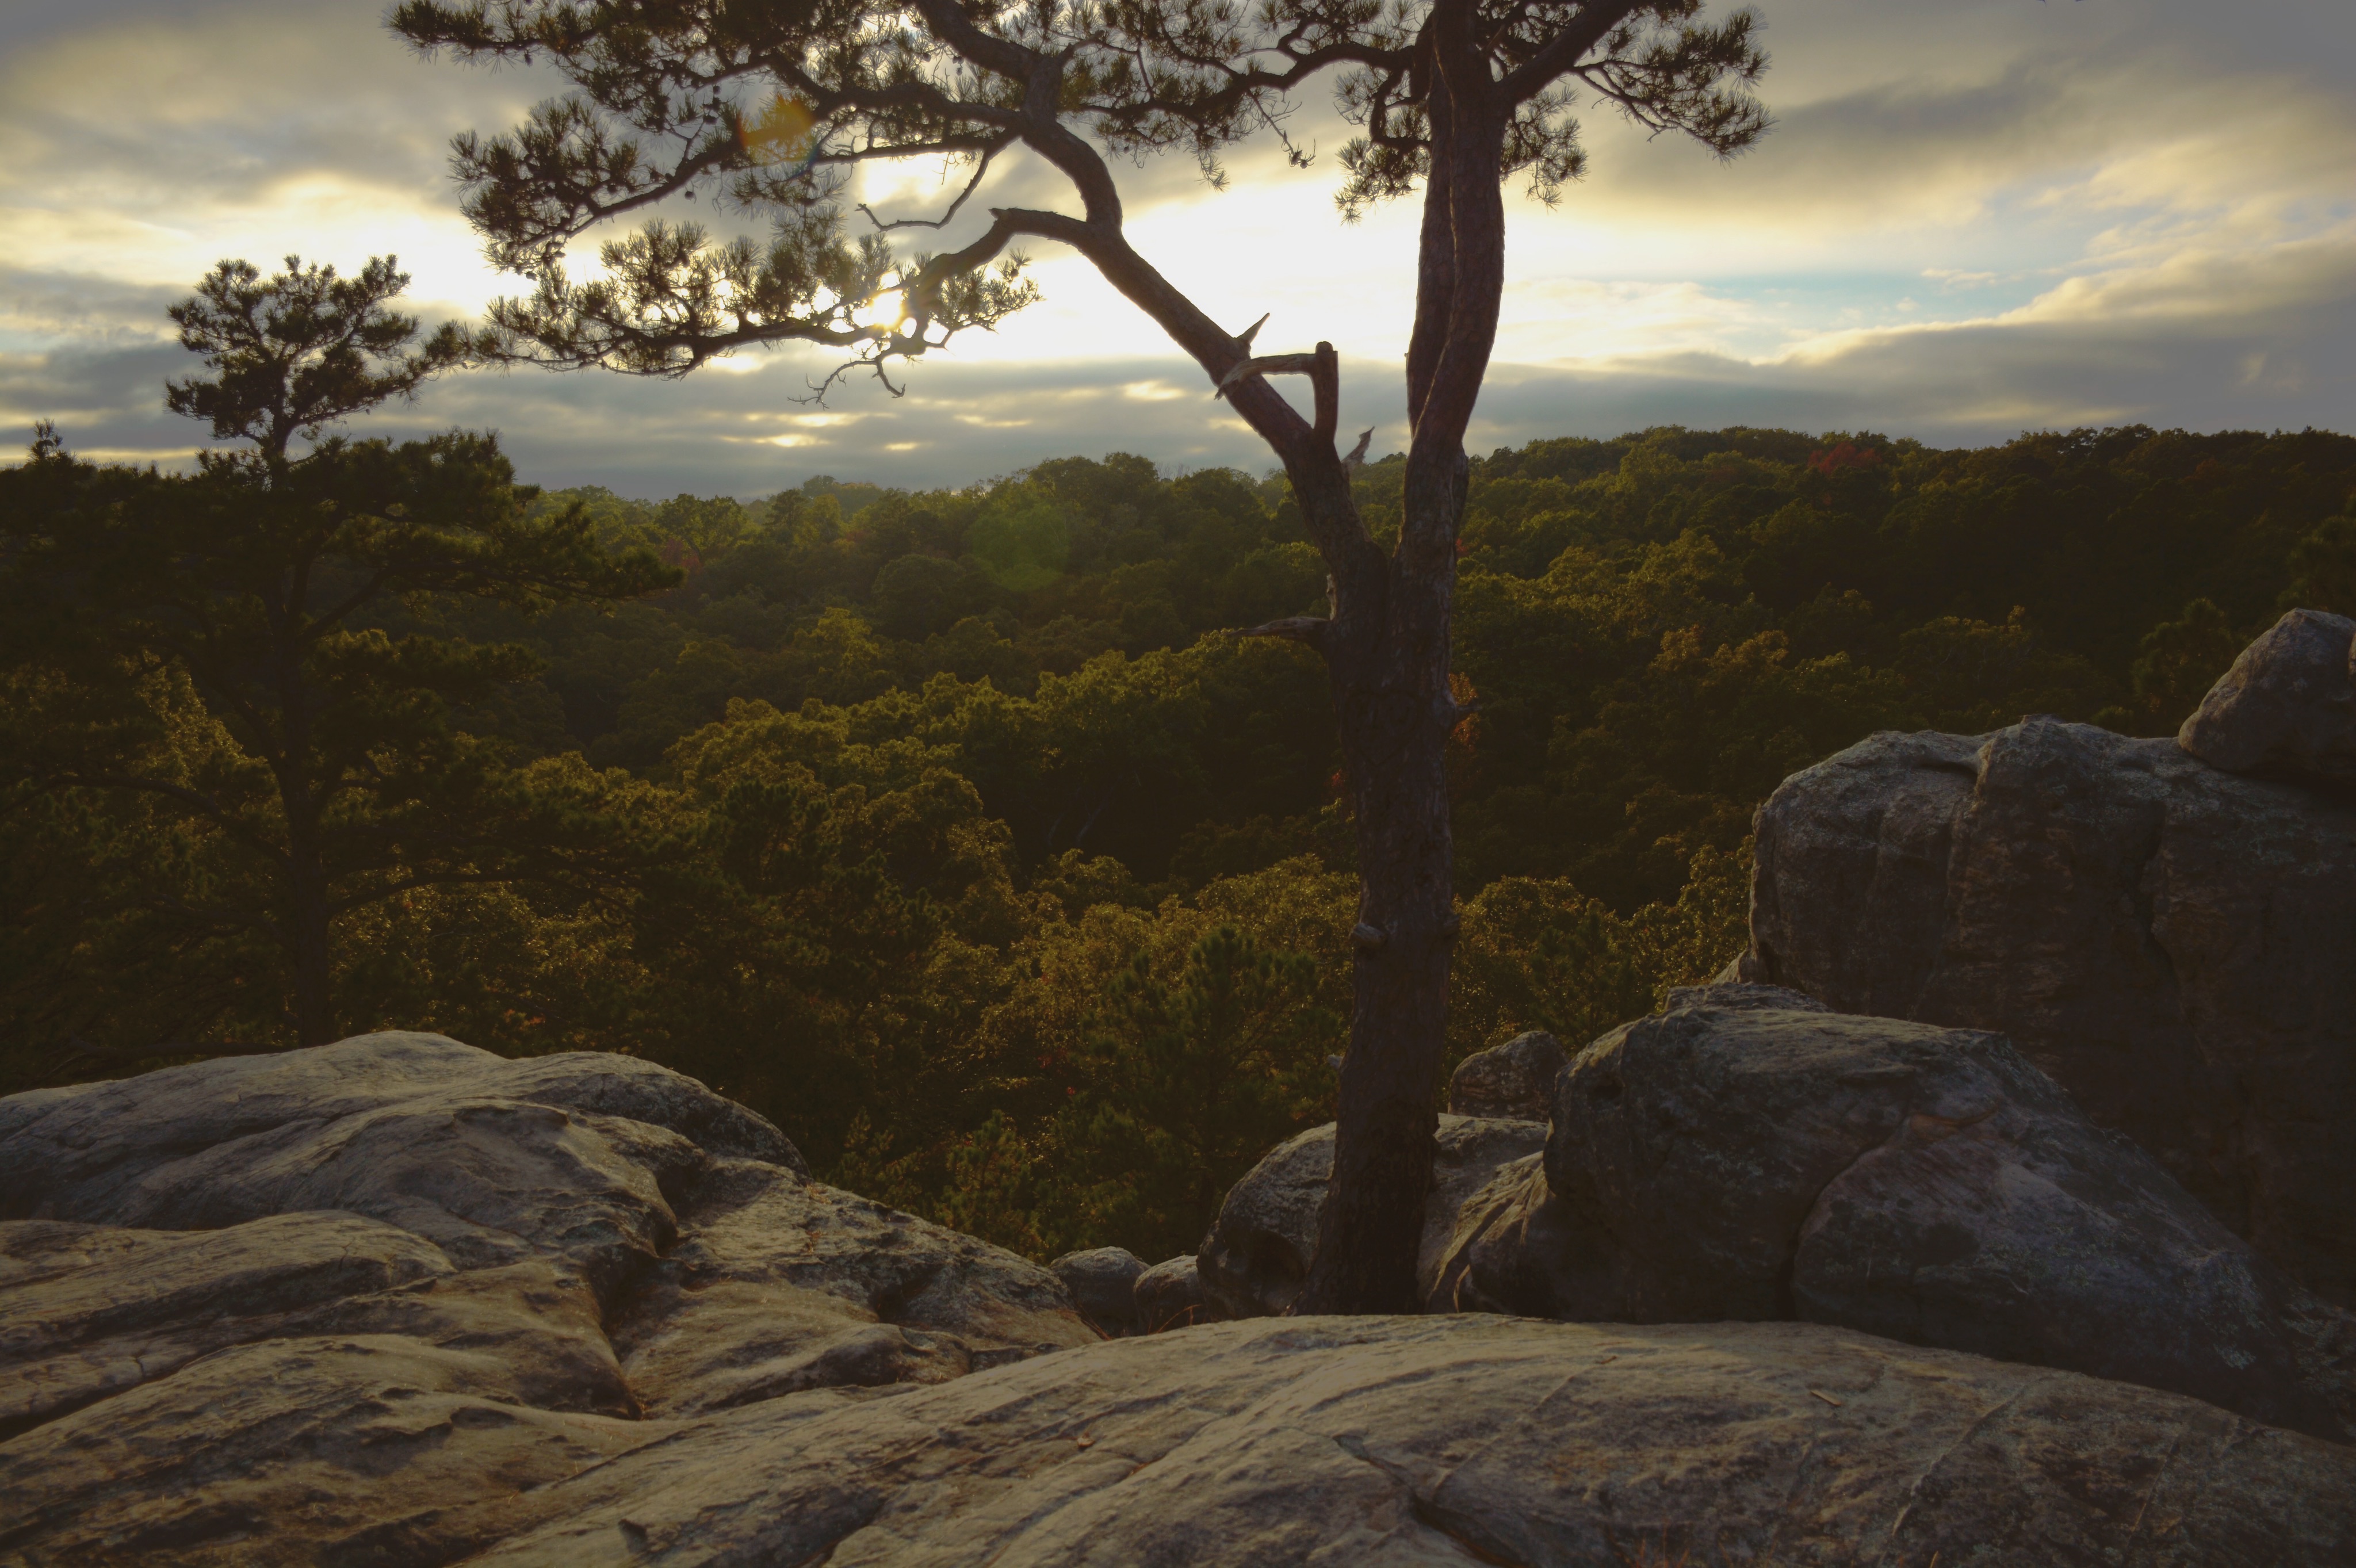
landscape, tree, nature, forest, rock, wilderness, mountain, sunset, sunlight, morning, hill, valley, terrain, habitat, screenshot, natural environment, atmospheric phenomenon